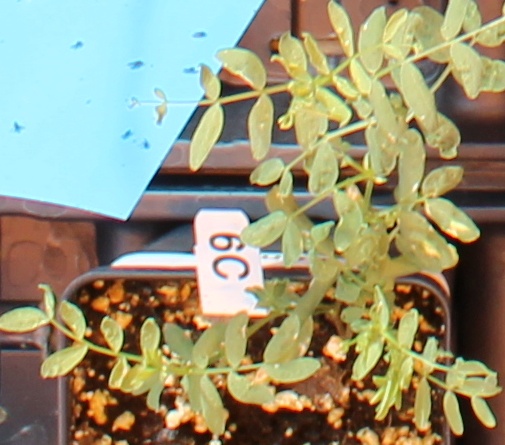
Label: Lentil